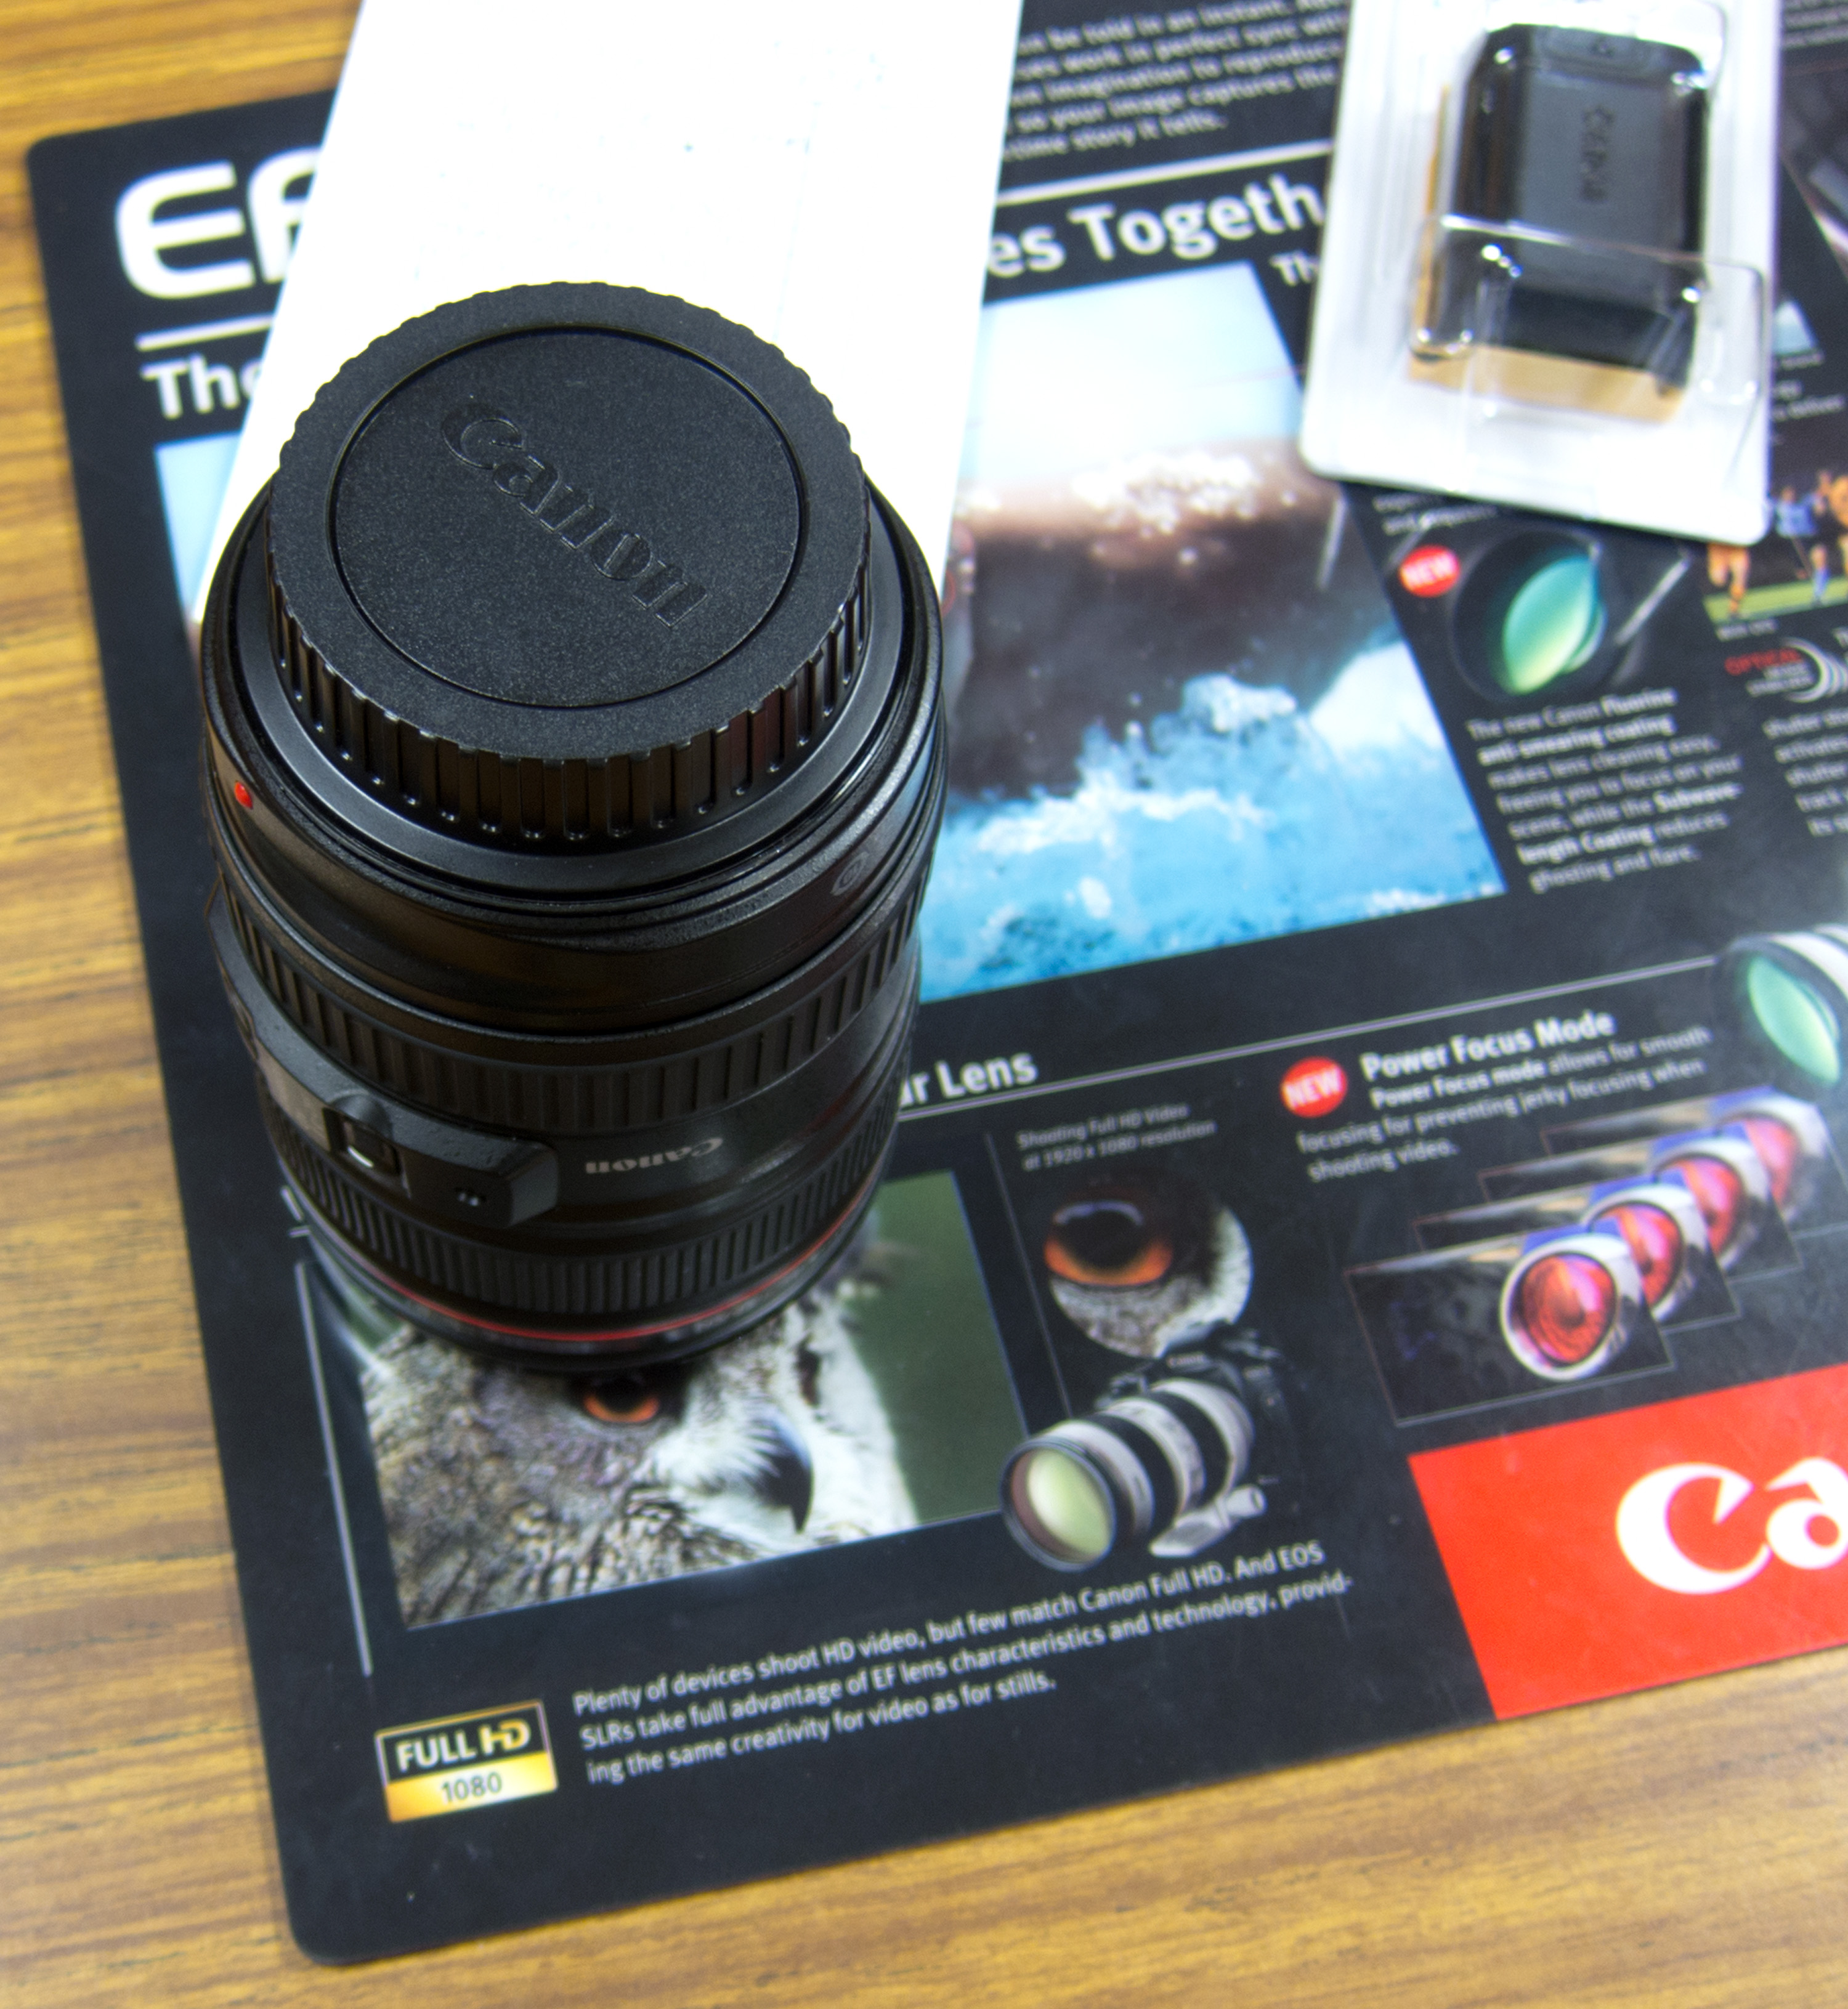
camera, lens, canon, product, camera lens, multimedia, 365, roseville, actioncamera, cameras optics